Perthshire South and Kinross-shire (Scottish Parliament constituency)

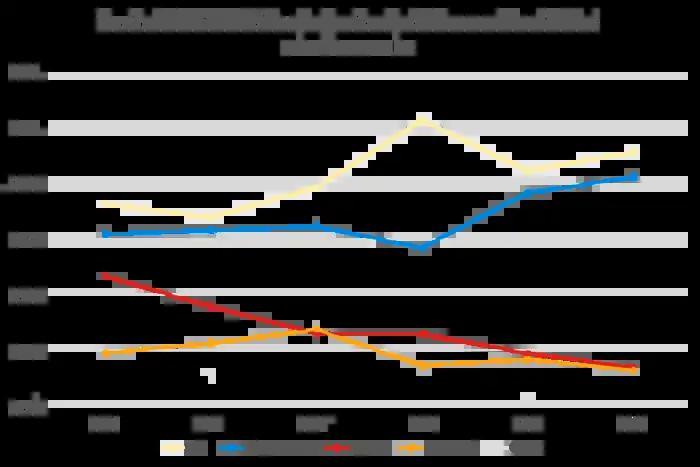
Perthshire South & Kinross-shire election results 1999-2021

The following is the notional result for the 2007 Scottish Parliament election, as calculated by the BBC.